Boldmere

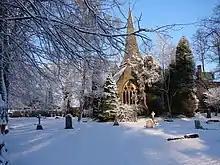
St Michael's Church

In the 18th century, Powell's Pool (then known as New Forge Pool) near Boldmere Gate was the site of the mill used by John Wyatt to experiment with mechanised cotton spinning. Along with Lewis Paul, he developed the roller spinning machine and the flyer-and-bobbin system (Paul patented the former on 24 June 1738). In 1750, the mill was used by William Powell to manufacture spades (using locally-grown ash wood for the handles). It is believed that the first steel garden fork was manufactured at the mill. The building was later used to produce steel for the production of pen nibs. The Ordnance Survey's First Series map (1834) identifies a forge in this area, of which John Willets (a forgeman), John Page (a spade maker), and John Harris (a saw maker) have all been identified as proprietors.